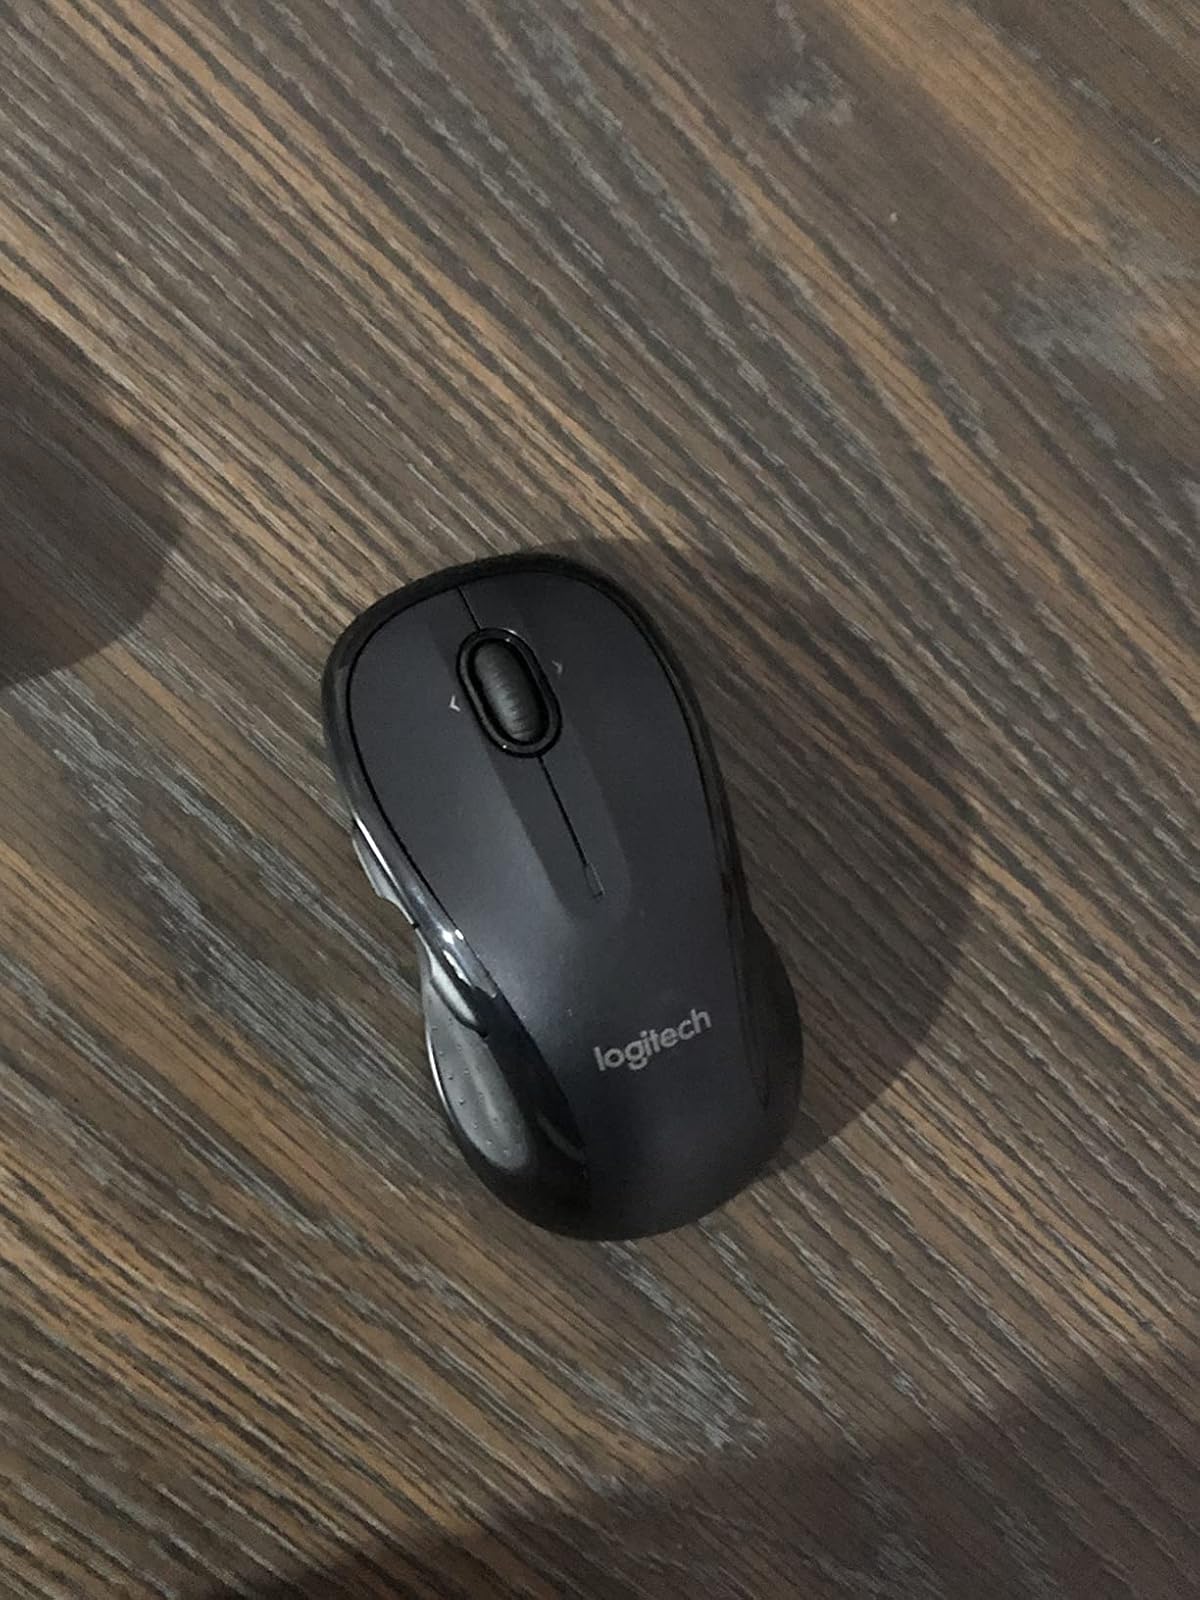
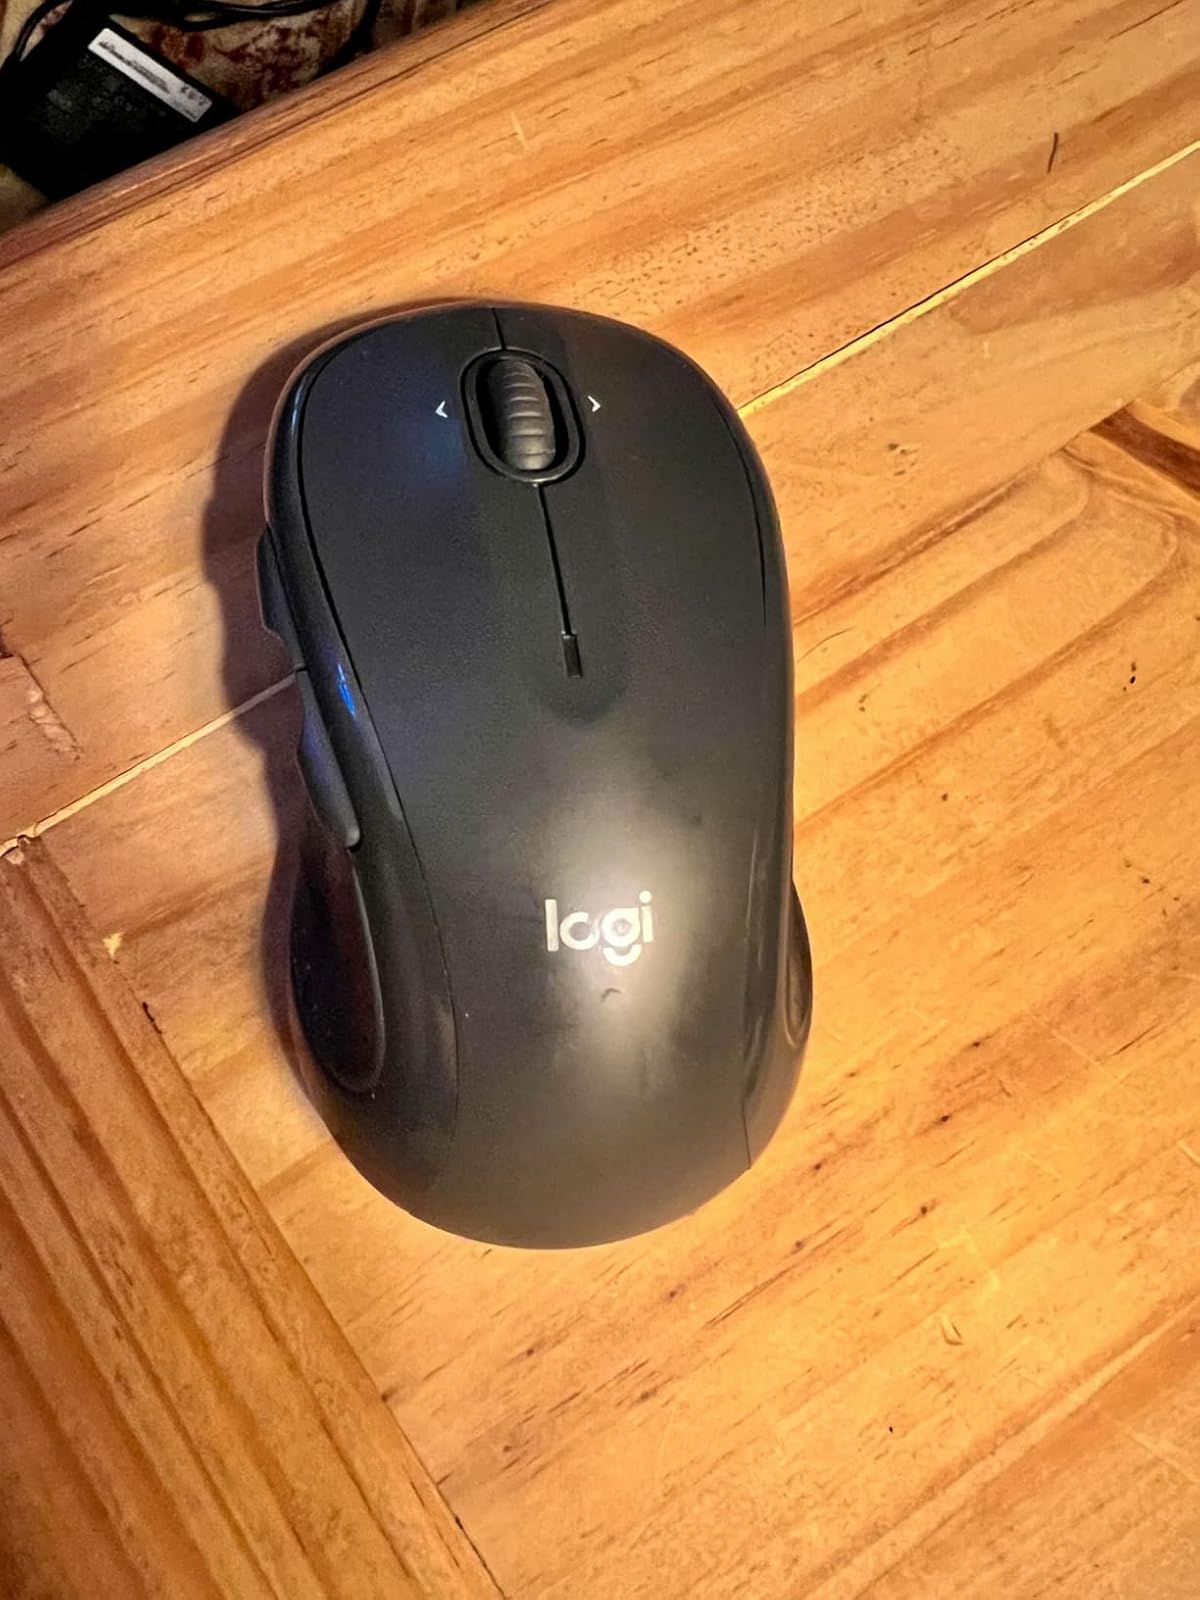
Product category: mouse
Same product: yes